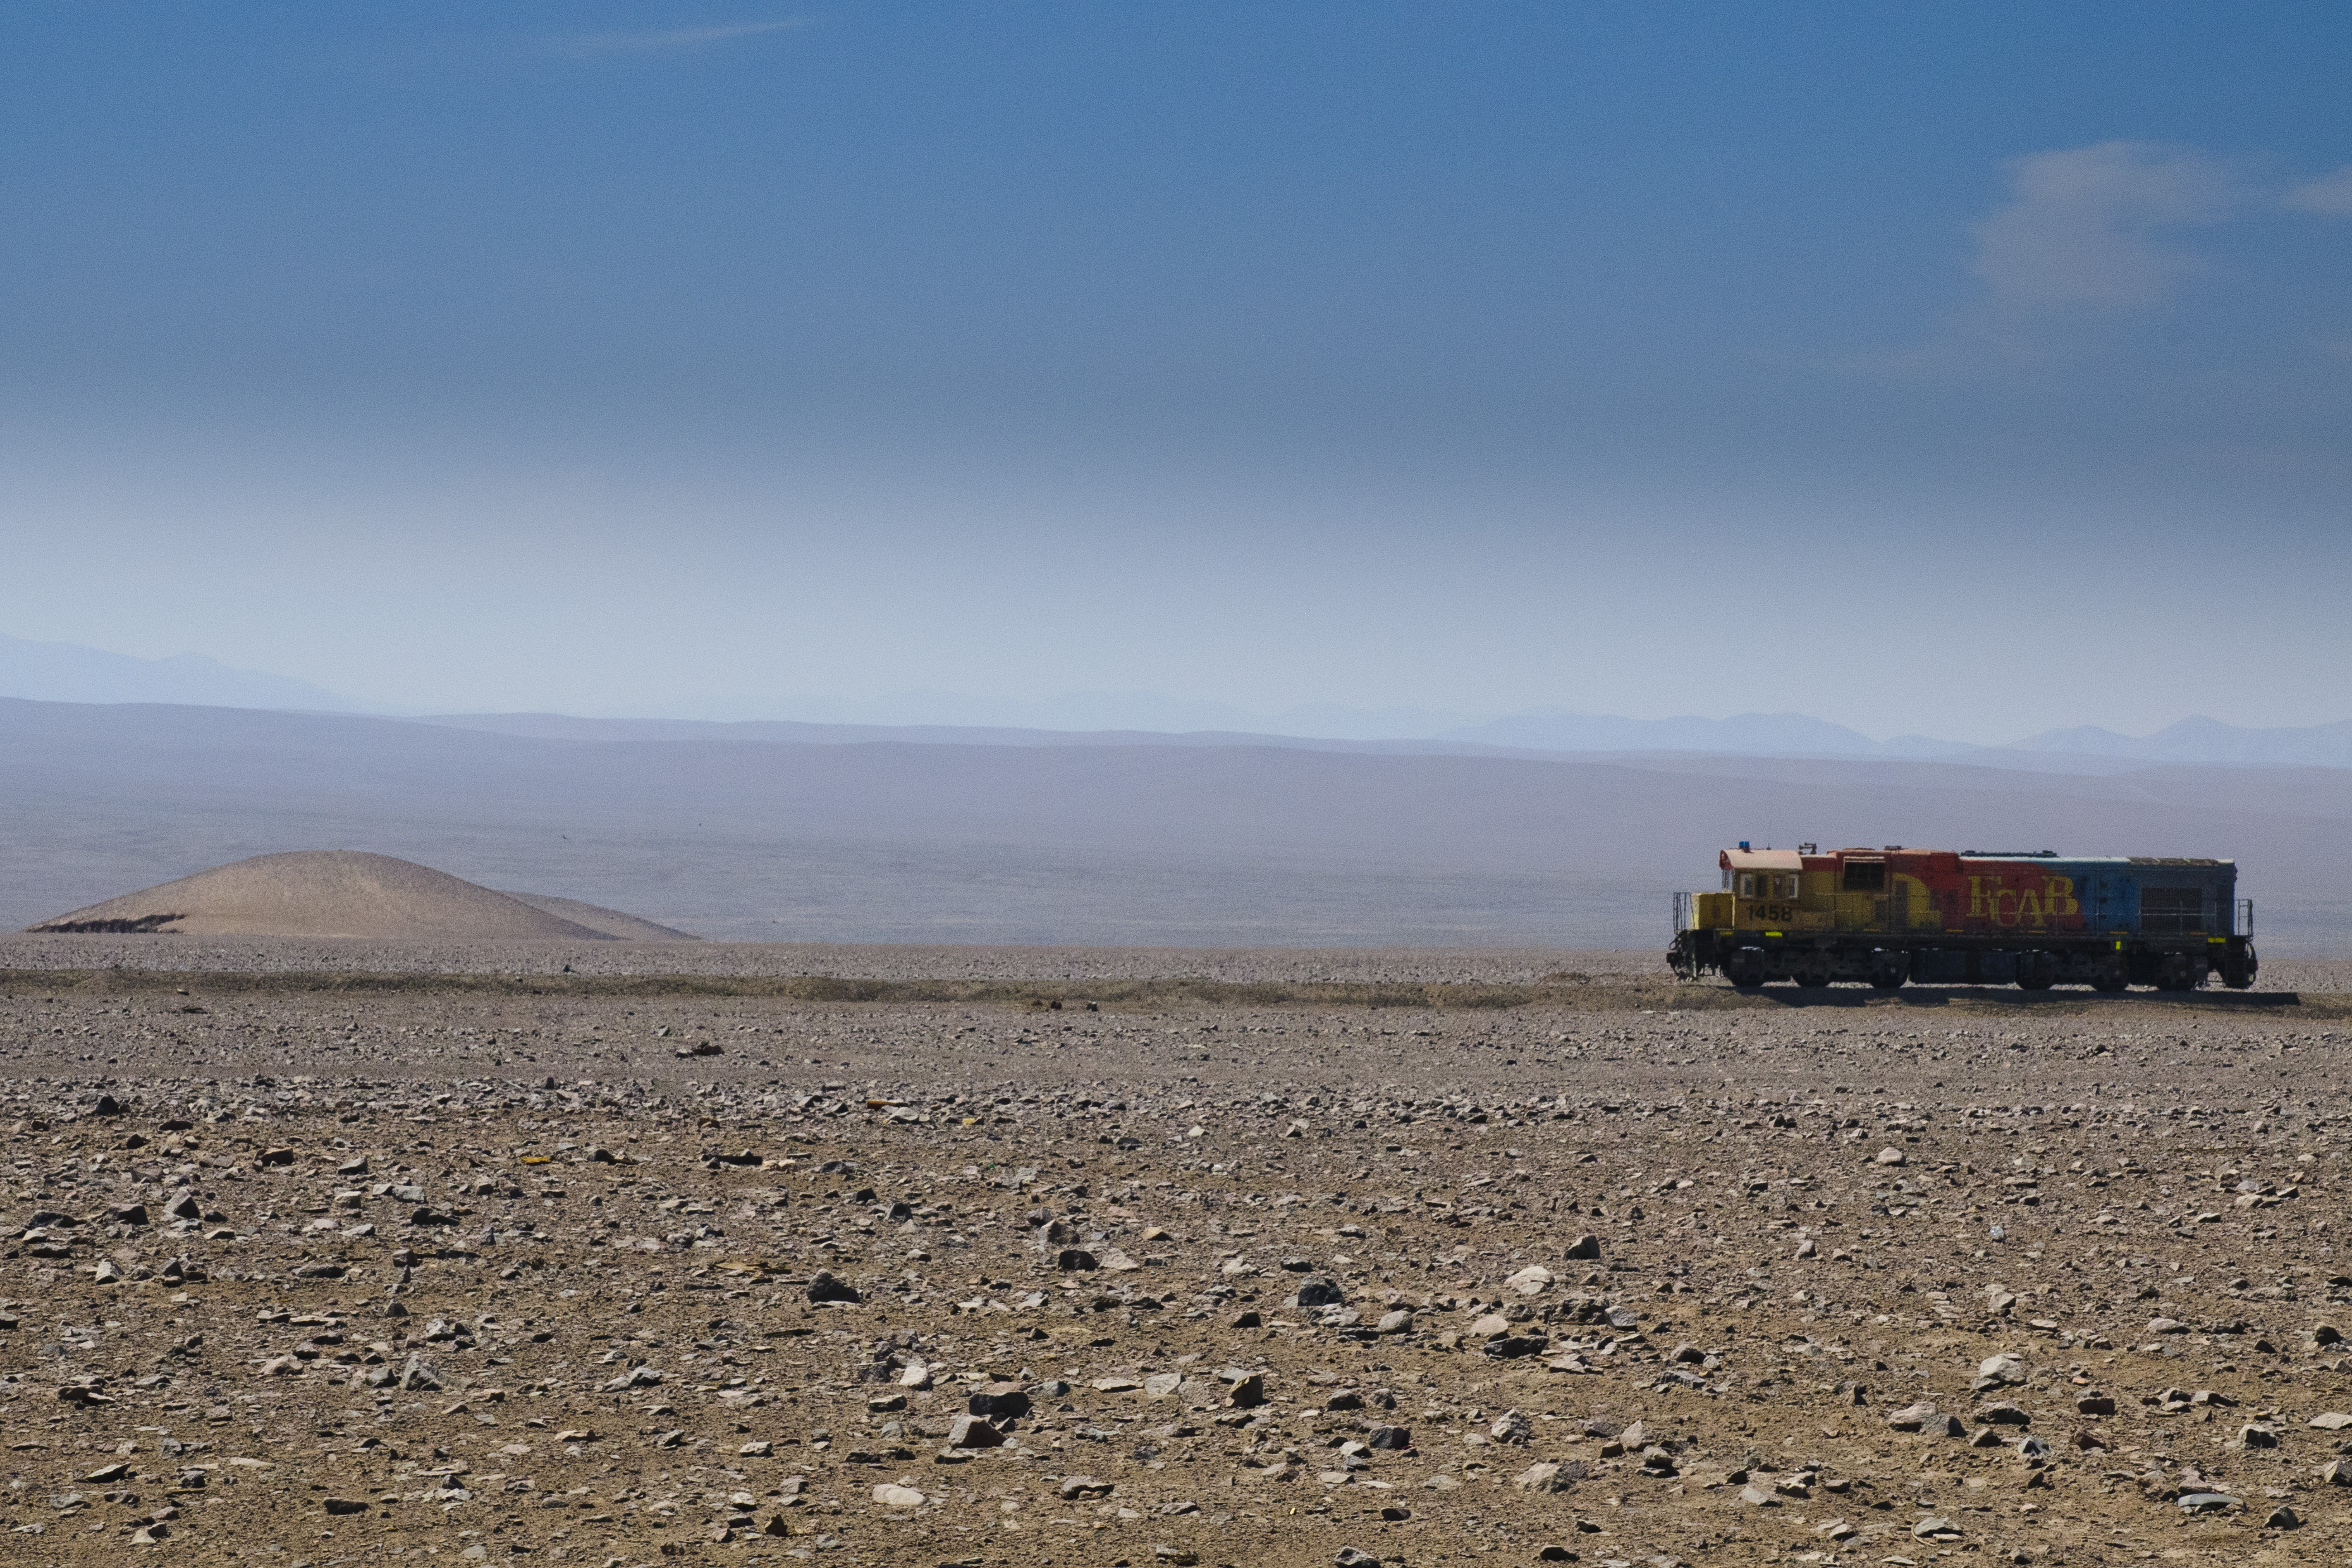
landscape, sea, sand, horizon, mountain, field, prairie, hill, desert, soil, agriculture, plain, plateau, ecosystem, steppe, rural area, natural environment, aeolian landform, grass family